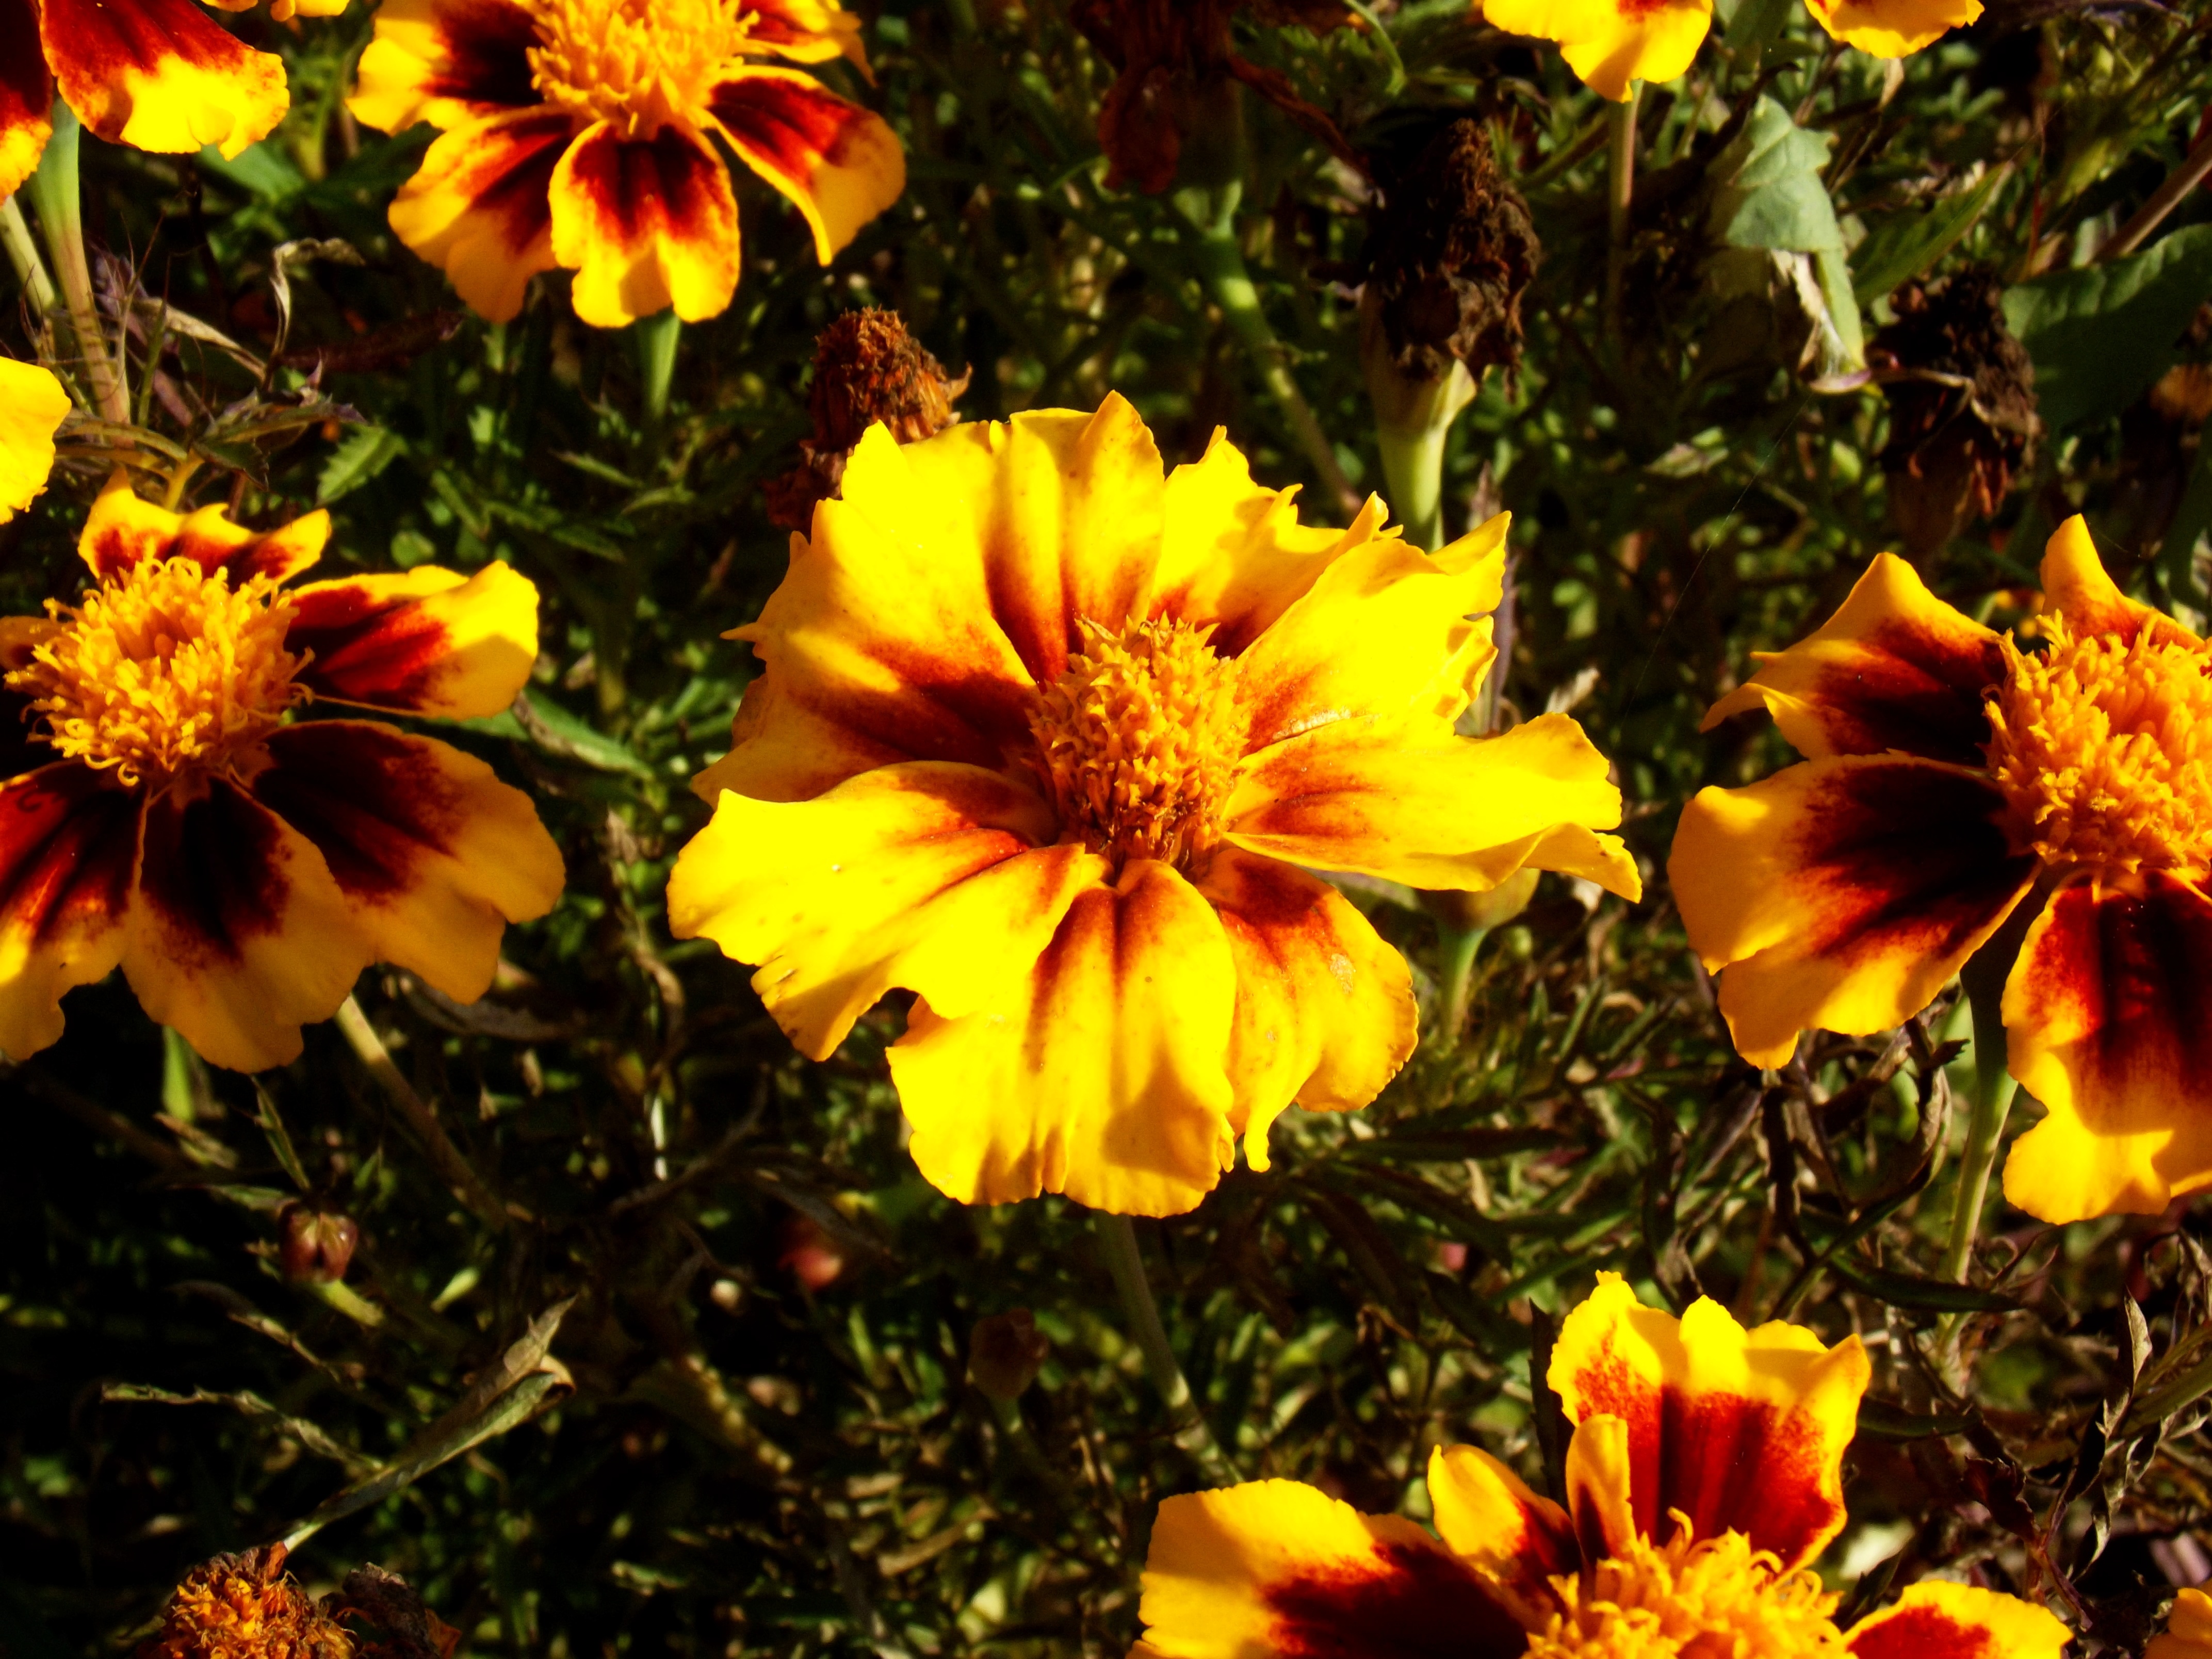
nature, blossom, plant, leaf, flower, petal, autumn, botany, yellow, flora, plants, wildflower, macro photography, flowering plant, daisy family, annual plant, land plant